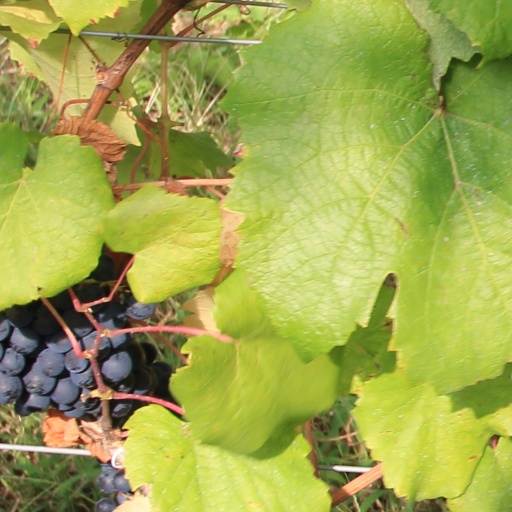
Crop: grape